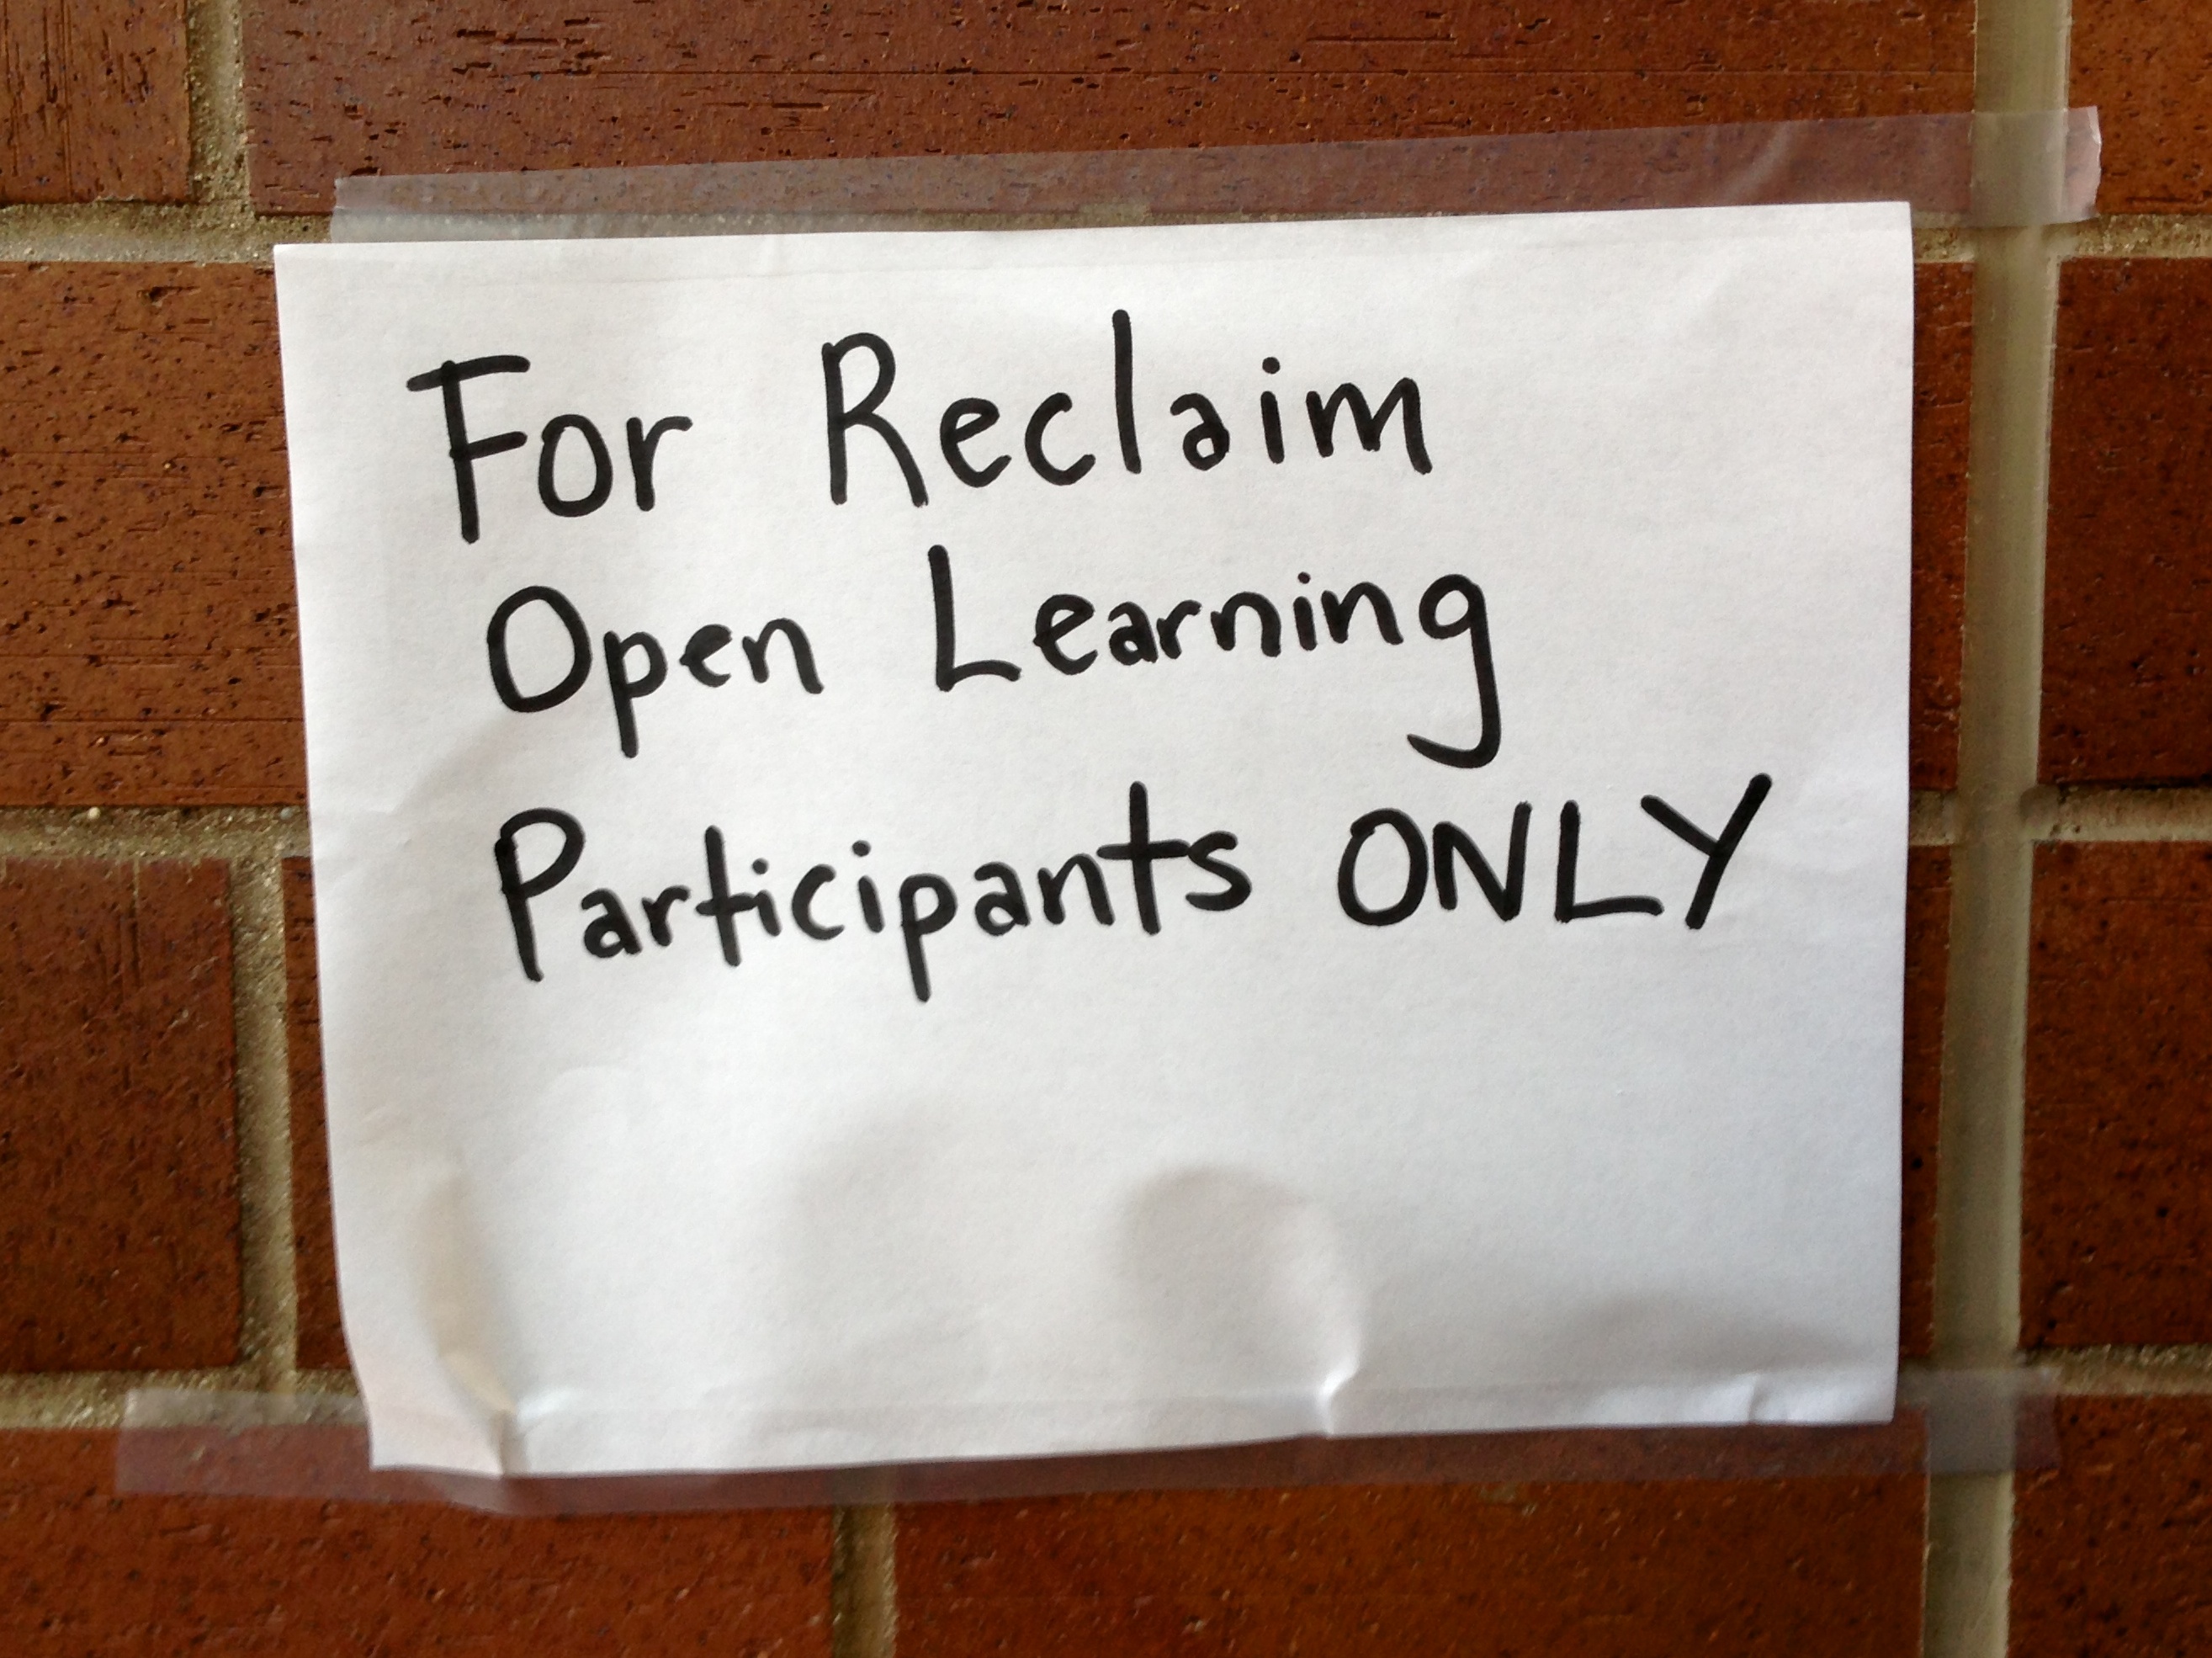
writing, number, sign, cool image, text, handwriting, shape, emotion